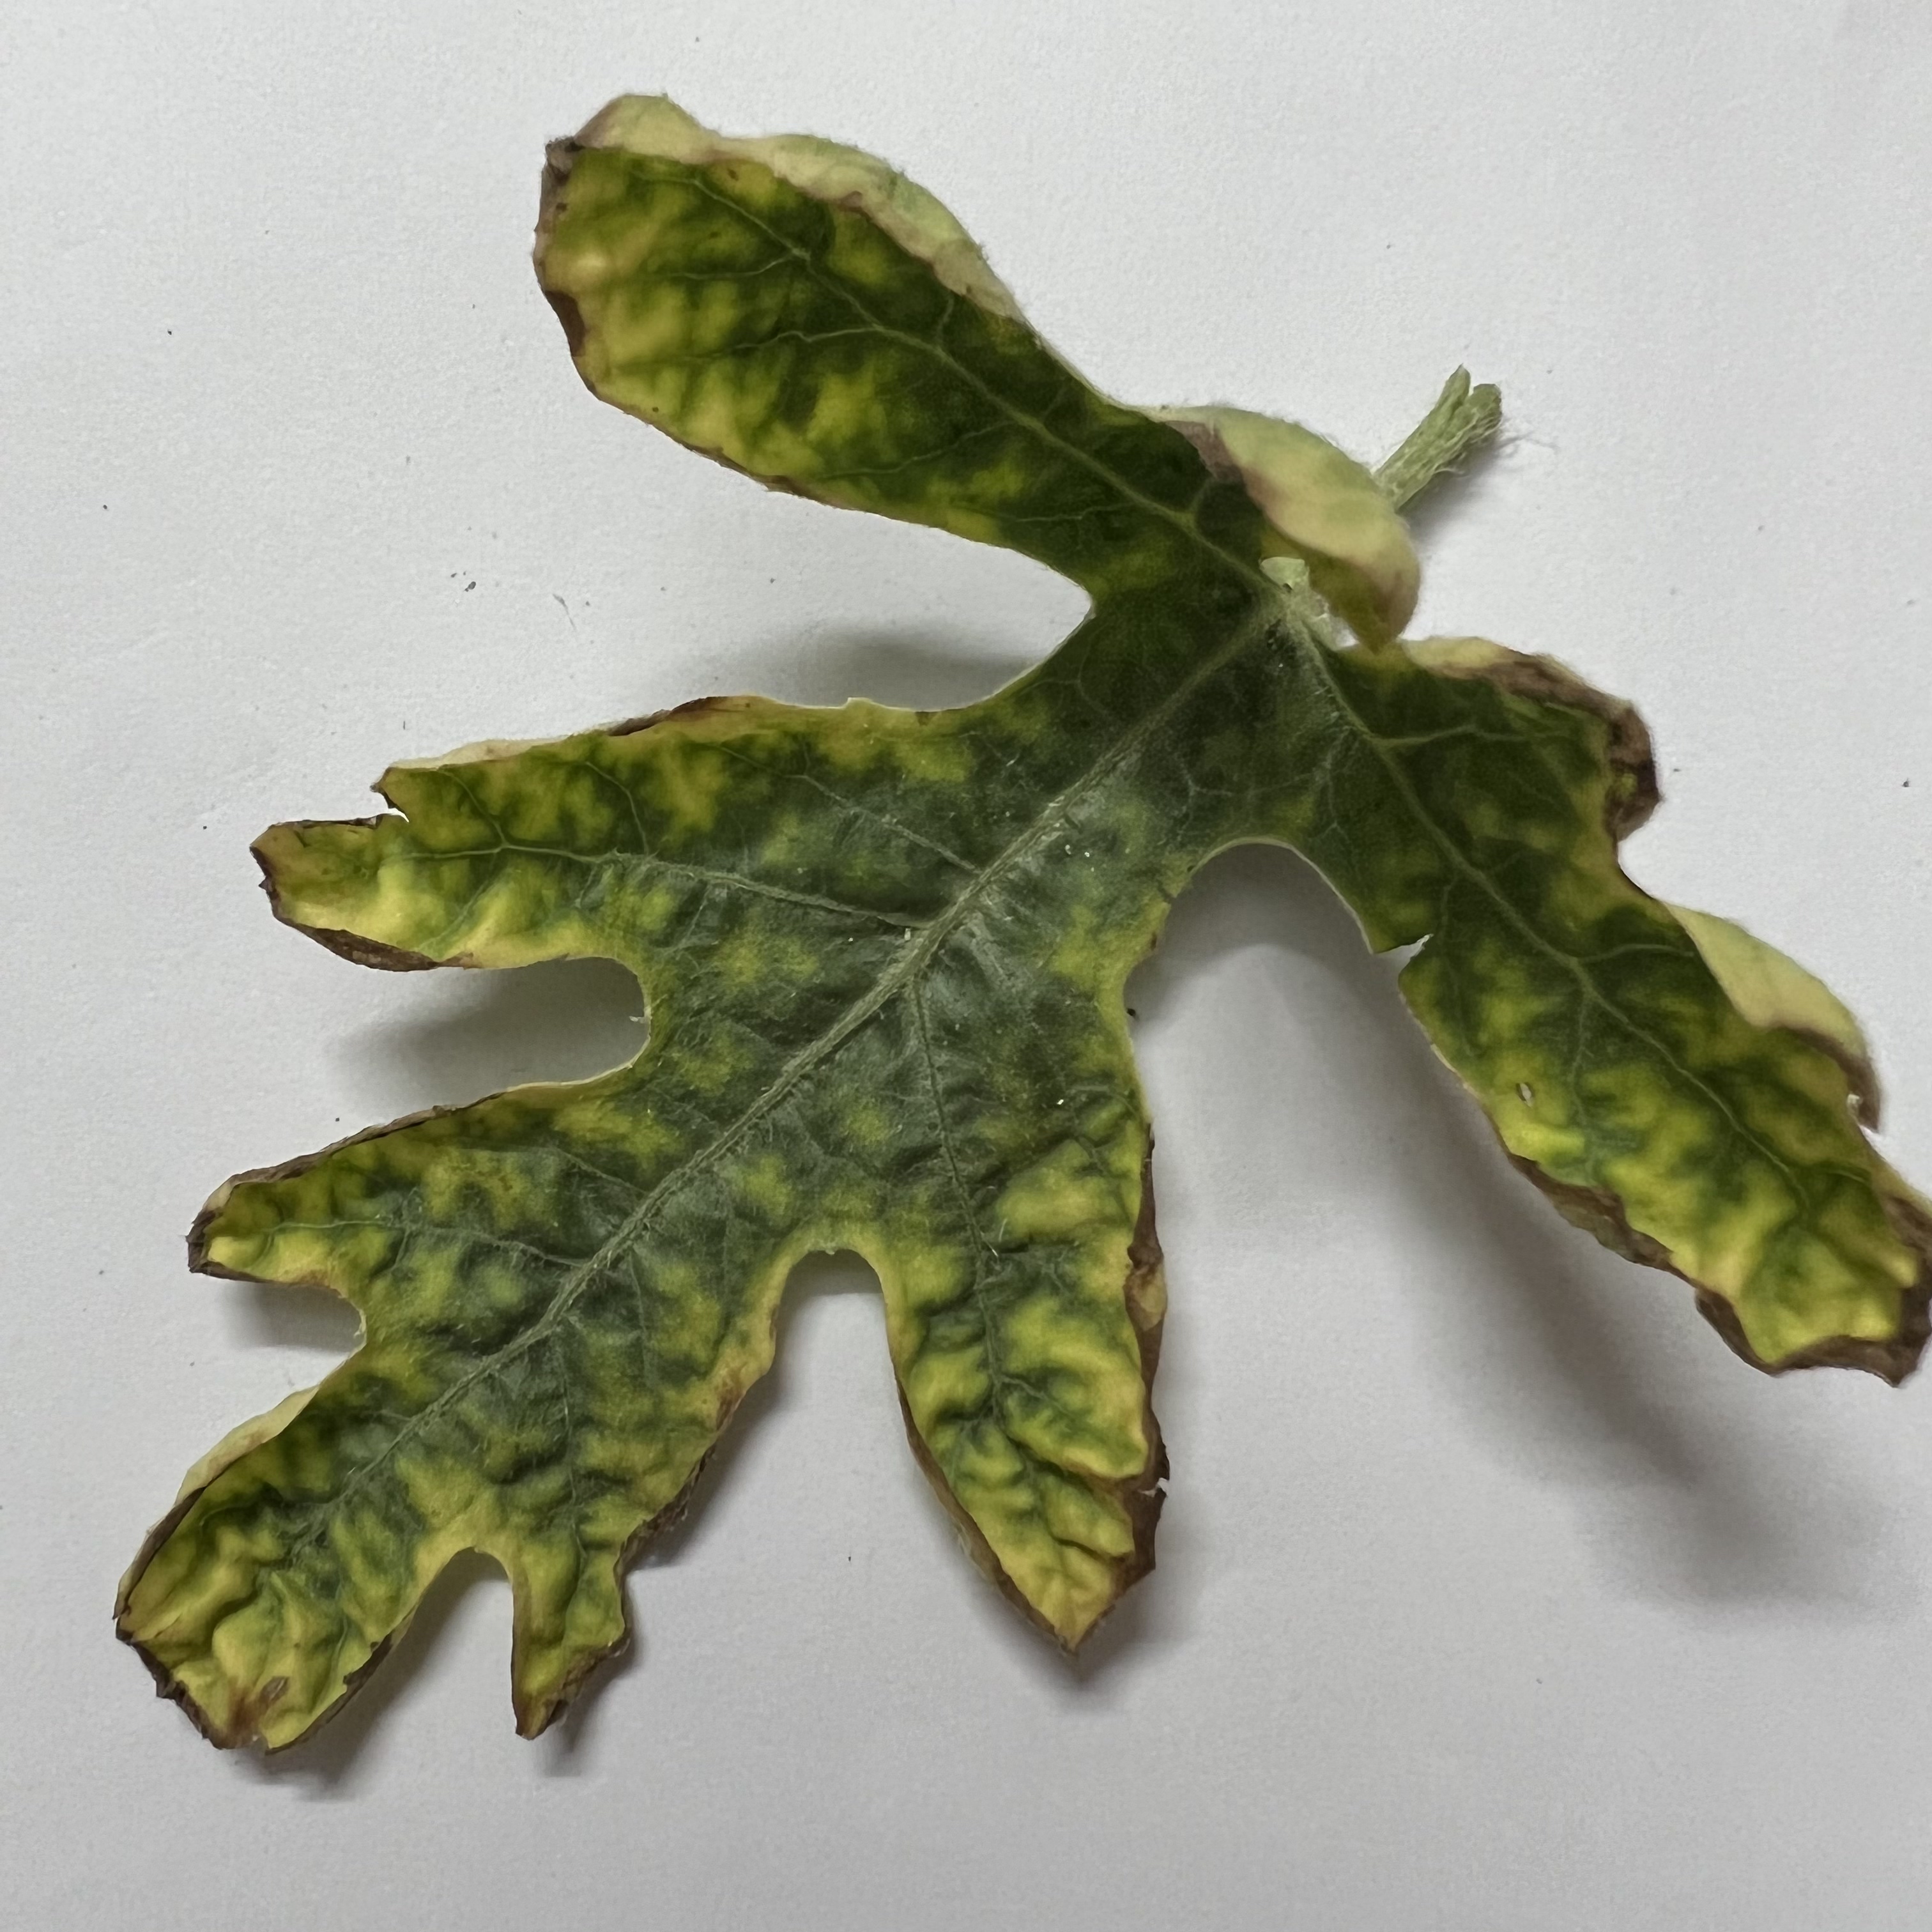
Label: Downy_Mildew